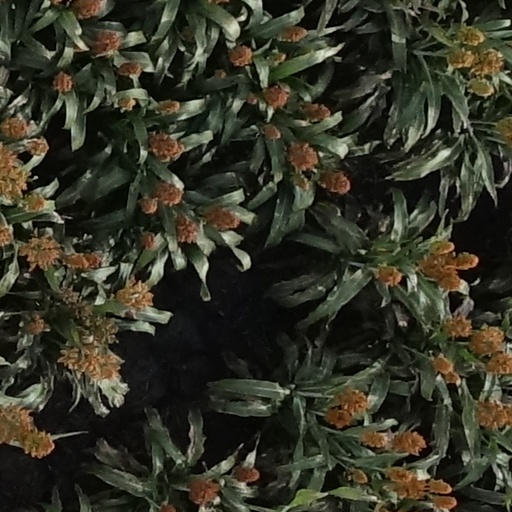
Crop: sorghum